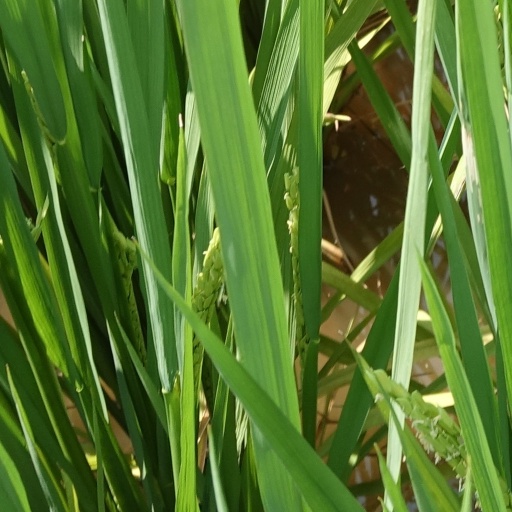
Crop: rice